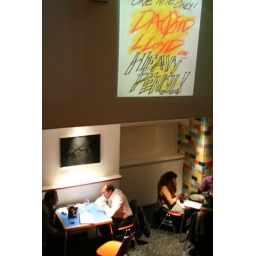
that's david in the white shirt